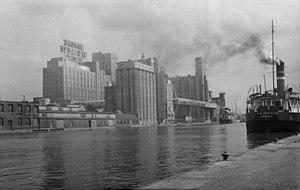
Nous voyons les moulins de la farine Ogilvie sur les berges du canal de Lachine à Montréal.
Le canal de Lachine est un canal traversant la section sud-ouest de l'île de Montréal entre le lac Saint-Louis et le Vieux Port. Nommé d’après la ville de Lachine il permet d’éviter les rapides du même nom sur le fleuve Saint-Laurent. Ouvert en 1825, agrandi deux fois au XIXᵉ siècle, il a joué un rôle important dans le développement industriel du Canada et de Montréal. Il est fermé à la navigation commerciale depuis 1970, remplacé par la voie maritime du Saint-Laurent.